Blackpool

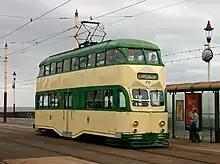
An unmodified double-decker English Electric Balloon tram on the Promenade at Bispham

The present Tower Ballroom was designed by Frank Matcham and opened in 1899 to rival the Empress Ballroom, matching its capacity of 3,000. Its sprung dance floor measures 120 feet by 102 feet and consists of 30,602 separate blocks of mahogany, oak and walnut. The inscription above the Ballroom stage, 'Bid me discourse, I will enchant thine ear', is from Shakespeare's Venus and Adonis sonnet. Among the Ballroom's one-time strict rules were 'gentlemen may not dance unless with a lady' and 'disorderly conduct means immediate expulsion'. Originally, dancing was not permitted on Sundays when an evening of sacred music was performed instead. In December 1956, the ballroom was badly damaged by fire and the dance floor was destroyed. It took two years and £500,000 to restore. The BBC series Come Dancing – aired between 1950 and 1998 – was broadcast from the Tower Ballroom and featured professional dancers competing against each other. Its reinvention as Strictly Come Dancing launched in 2004 and includes an annual Blackpool week, when the show is broadcast from the Tower Ballroom. The Tower Ballroom remains a popular venue for dancing and its celebrated Wurlitzer organ still rises from below the stage. In 2022 it featuring on the BBC's interactive map of 100 Places for 100 Years of the BBC.